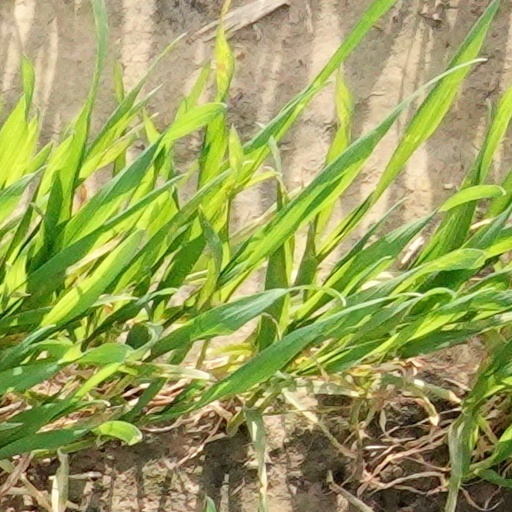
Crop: wheat